Marlborough (1876 ship)

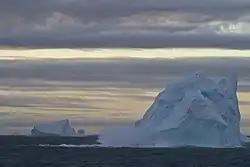
Southern Ocean icebergs

On 11 January 1890, the "Marlborough" departed Lyttelton bound for London, with a cargo of frozen meat and wool, with a crew of twenty-nine men and one female passenger (Mrs W B Anderson). Two days later she was spoken to by Captain Gordon of one J J Craig's barques, "The Falkland Hill". After this encounter all contact was lost. When no word of her came after a long wait, an inquiry was made as to her condition when she sailed, where it was proved that the cargo was properly stowed and the ship well founded in good trim for the voyage. After some months the ship was posted at Lloyd's as "missing" and general opinion was that the ship had been sunk by icebergs, which were frequently encountered near Cape Horn.